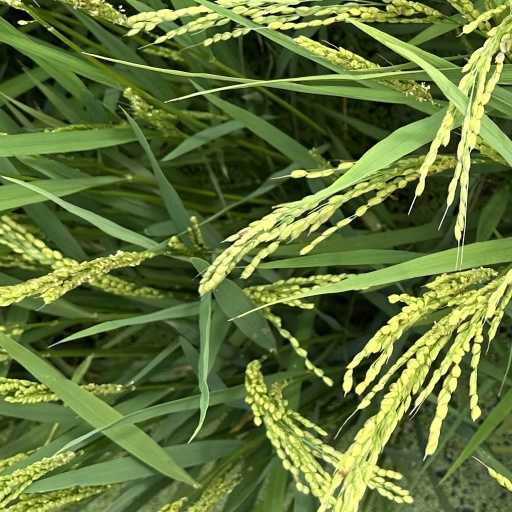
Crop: rice